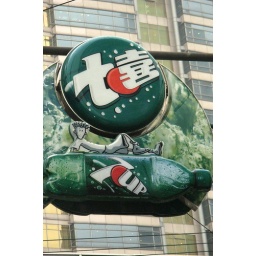
On every lamp post on one street in downtown Shanghai